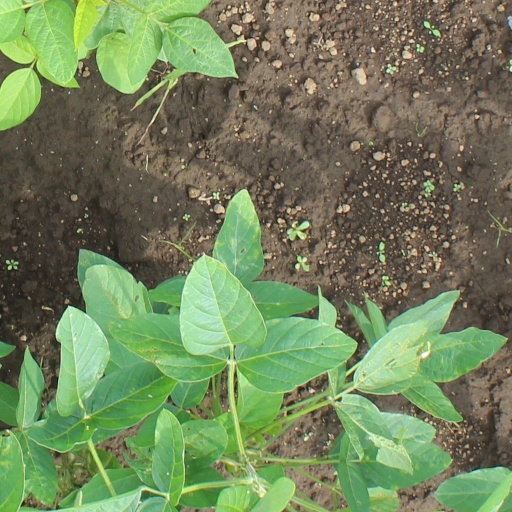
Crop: soybean